Dadara

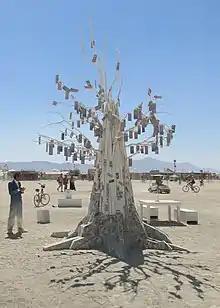
Transformoney Tree Burning Man 2012 with Dadara

After completing studies, Dadara started designing flyers, live-paintings and record covers for the then upcoming international electronic house music scene. This included work for the RoXY club in Amsterdam, Outland Records, and the Mystery Land festival. The public recognition gained through this underground exposure led his paintings to be noticed by the Reflex Modern Art Gallery in Amsterdam, where till today he had ten solo-exhibitions, as well as exhibitions in Paris, Berlin, Stuttgart, Miami and New York City.